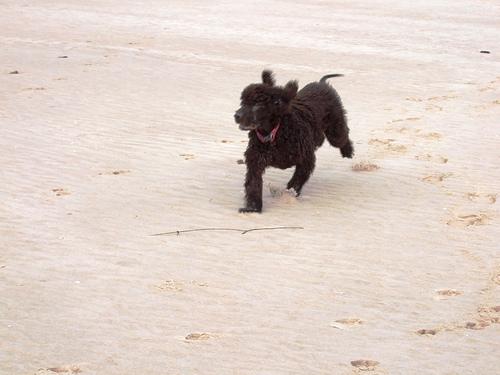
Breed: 219-n000066-Irish_water_spaniel